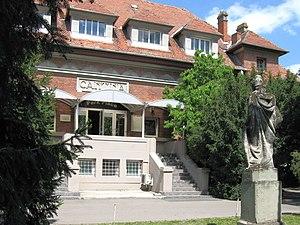
La cantine «MV» dans la cour de la Faculté de génie mécanique de Timisoara. Română: Cantina MV din curtea Facultăţii de Mecanică din Timişoara."